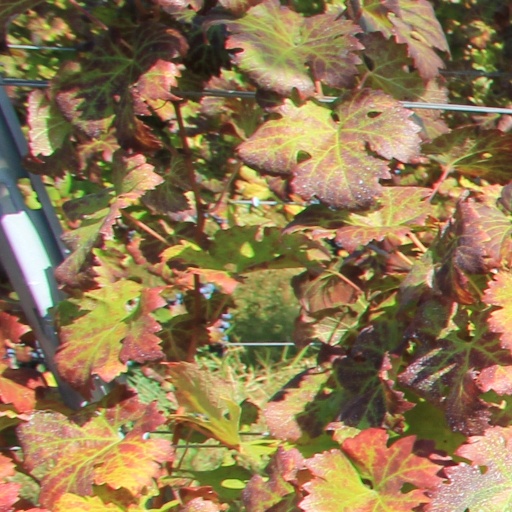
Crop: grape